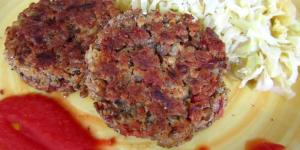
hamburguesas de lentejas y tofu